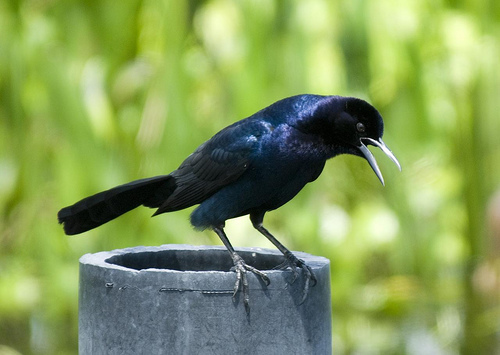
this bird is all black with a long and pointy beak and black tarsus.
an iridescent dark blue and black bird with a slightly elongated bill.
this bird is primarily blue in different shades, with the head and rectrices being black, and the beak and tarsus being grey.
the bird has a relatively big bill with its body covered in black feathers.
a black/light blue bird with a unique bright blue spiraling around his back and belly and breast.
this bird has wings that are black and has a white bill
this bird is dark blue with a black head and tail and long legs.
the bird has a long curved black bill and long outer rectrice.
this bird is indigo black with a solid black head and a long, pointed beak.
this bird has a black crown, black primaries, and a blue belly.
Species: Boat Tailed Grackle